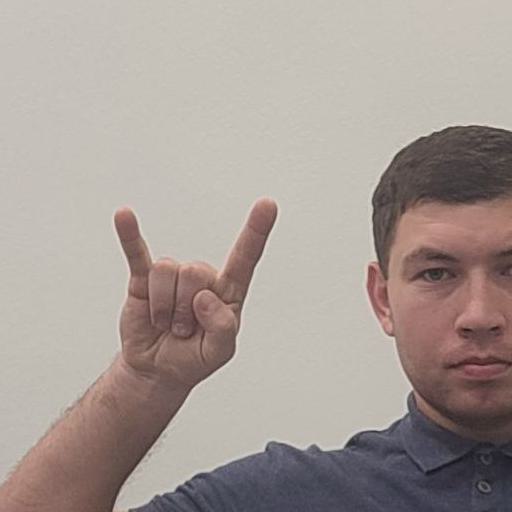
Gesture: rock